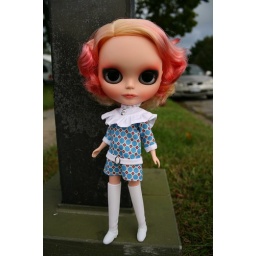
more of jane in her great new leisurely grass dress :)